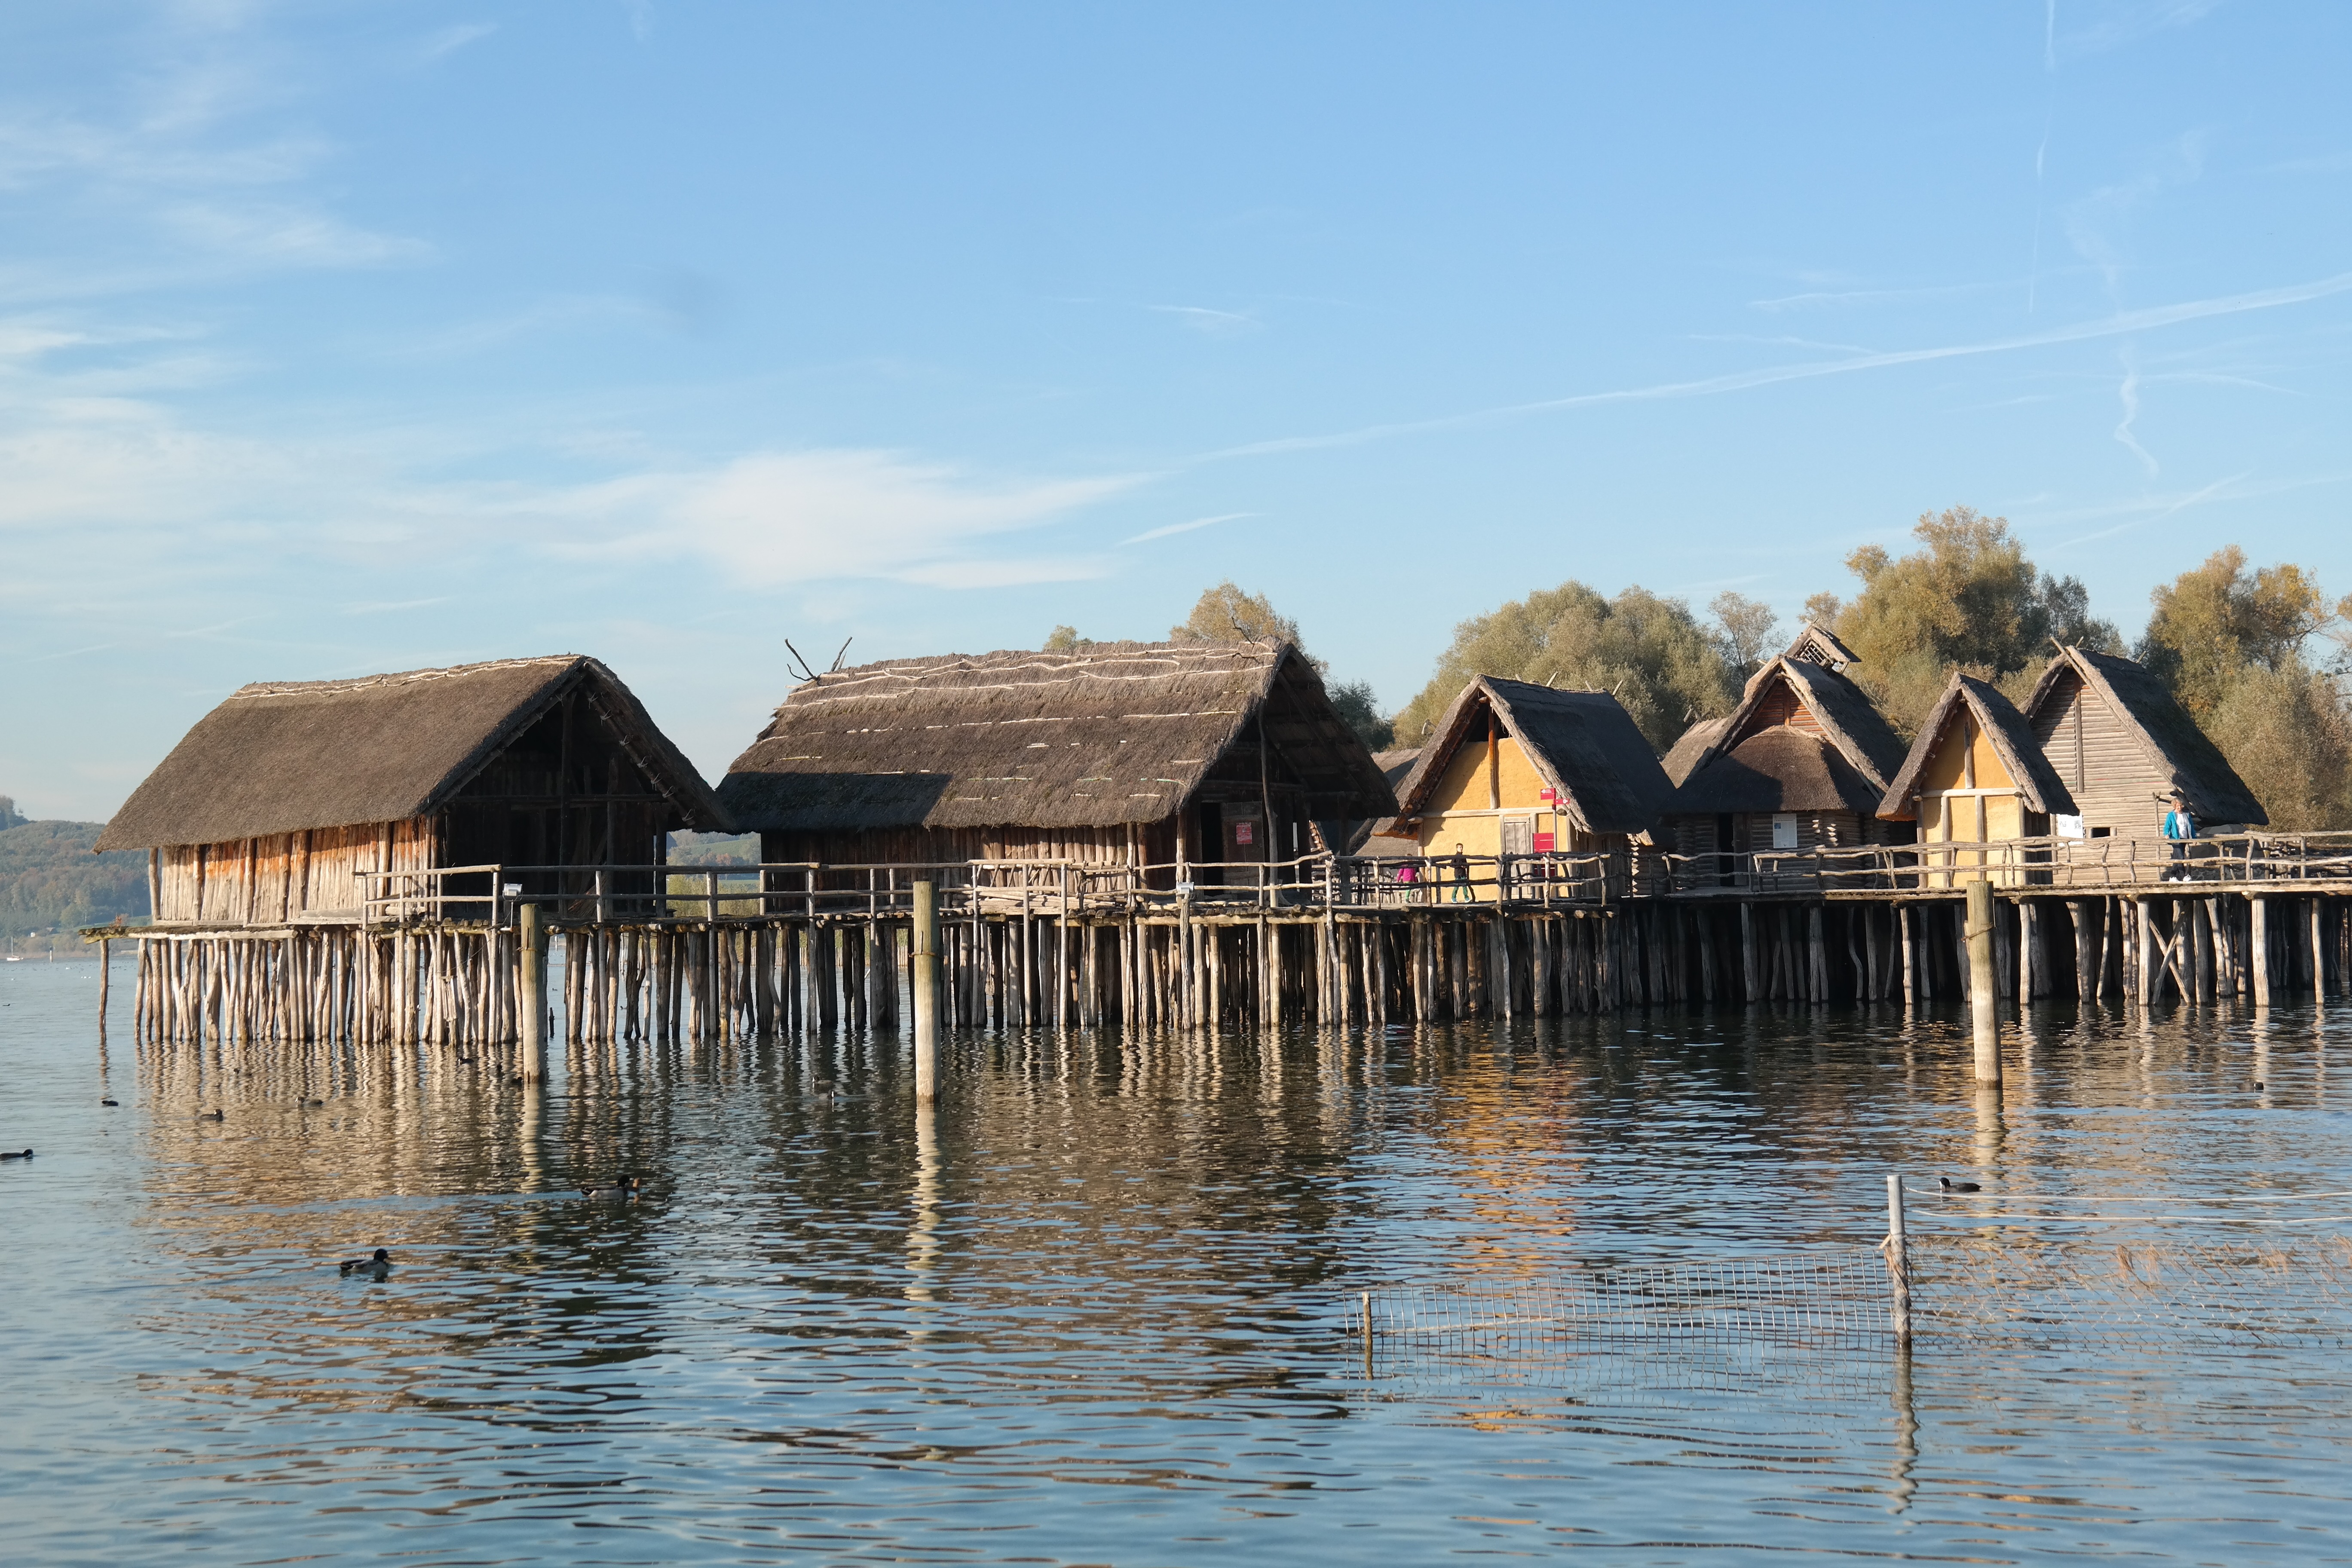
sea, vacation, reflection, boathouse, waterway, homes, lake constance, open air museum, stilt houses, uhldingen m hlhofen, unteruhldingen, archaeological open air museum, wooden dwellings, pile dwelling museum, stilt village, stilt buildings, pile dwelling museum unteruhldingen